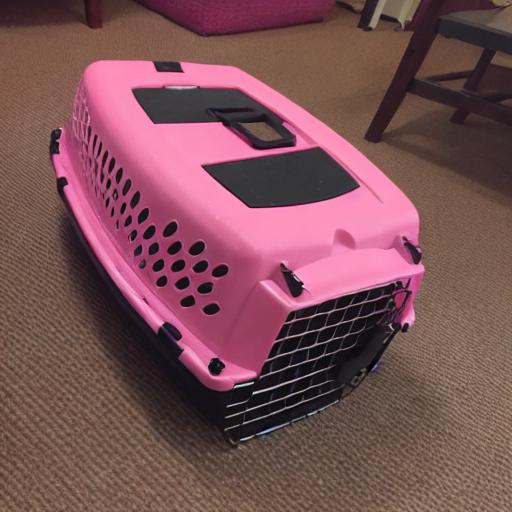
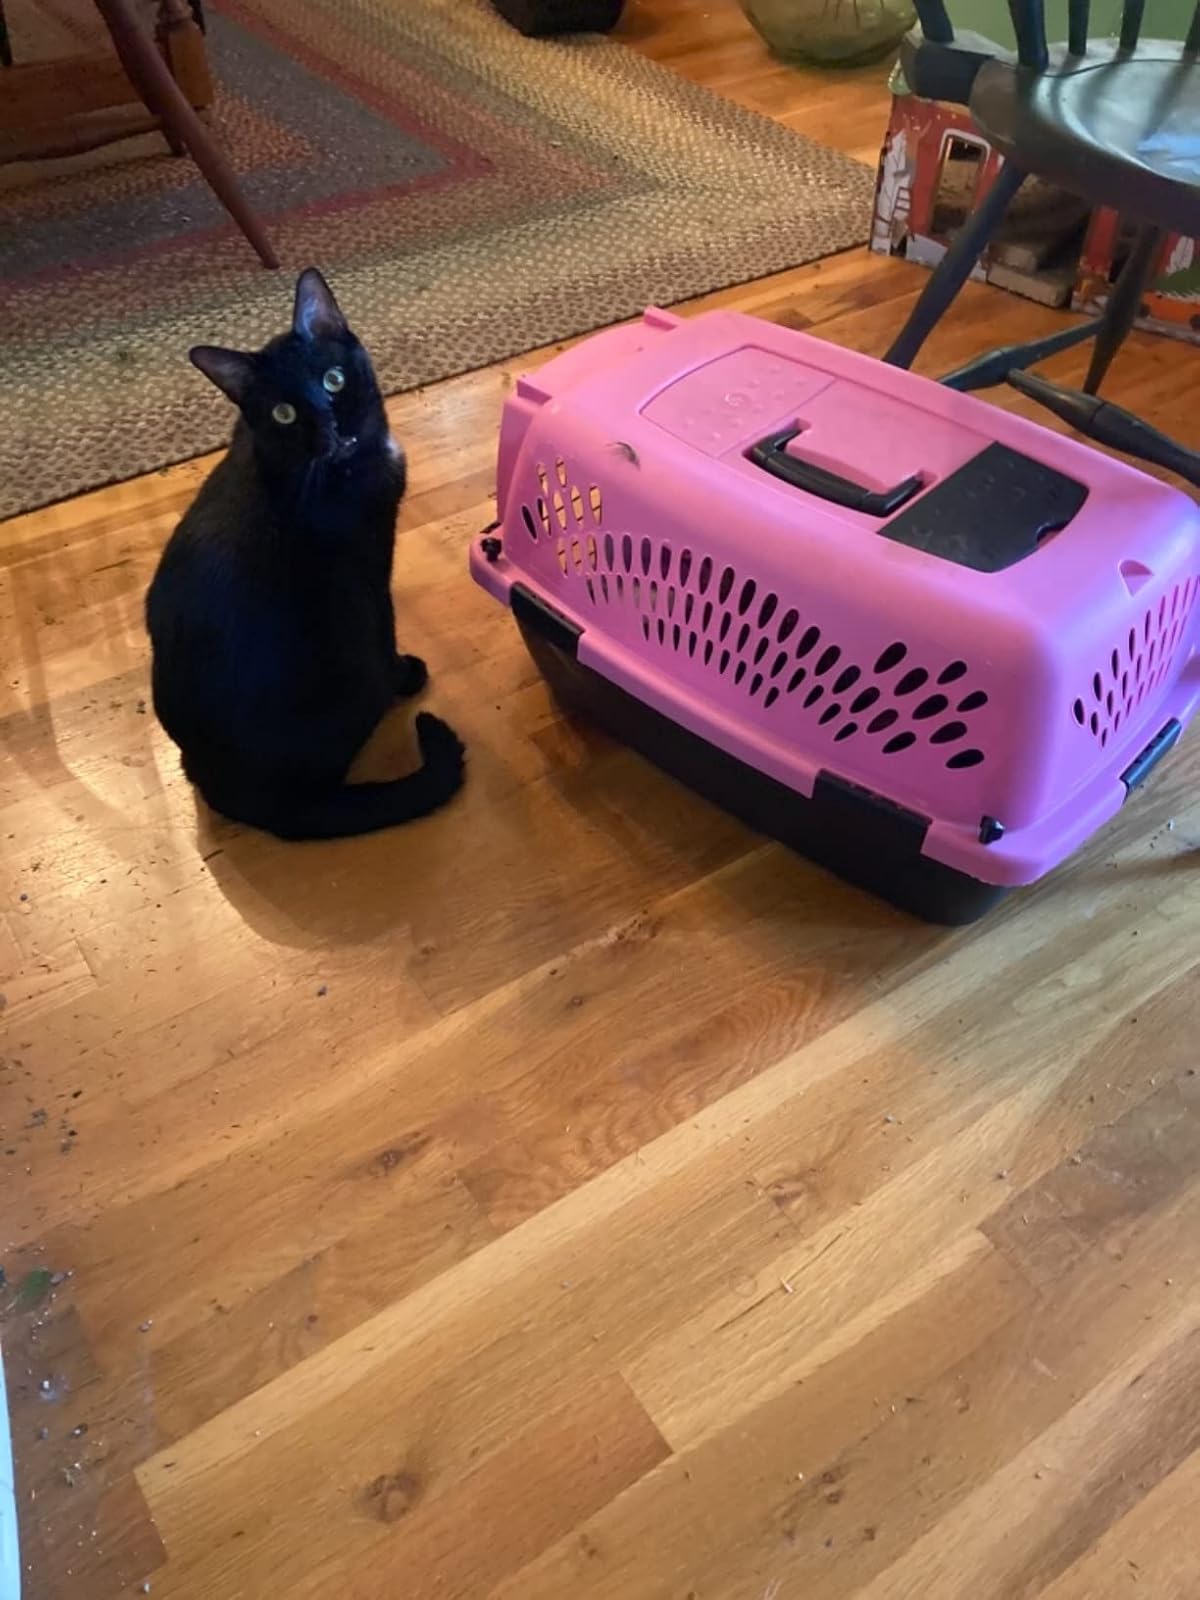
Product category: items_kennel
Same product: no